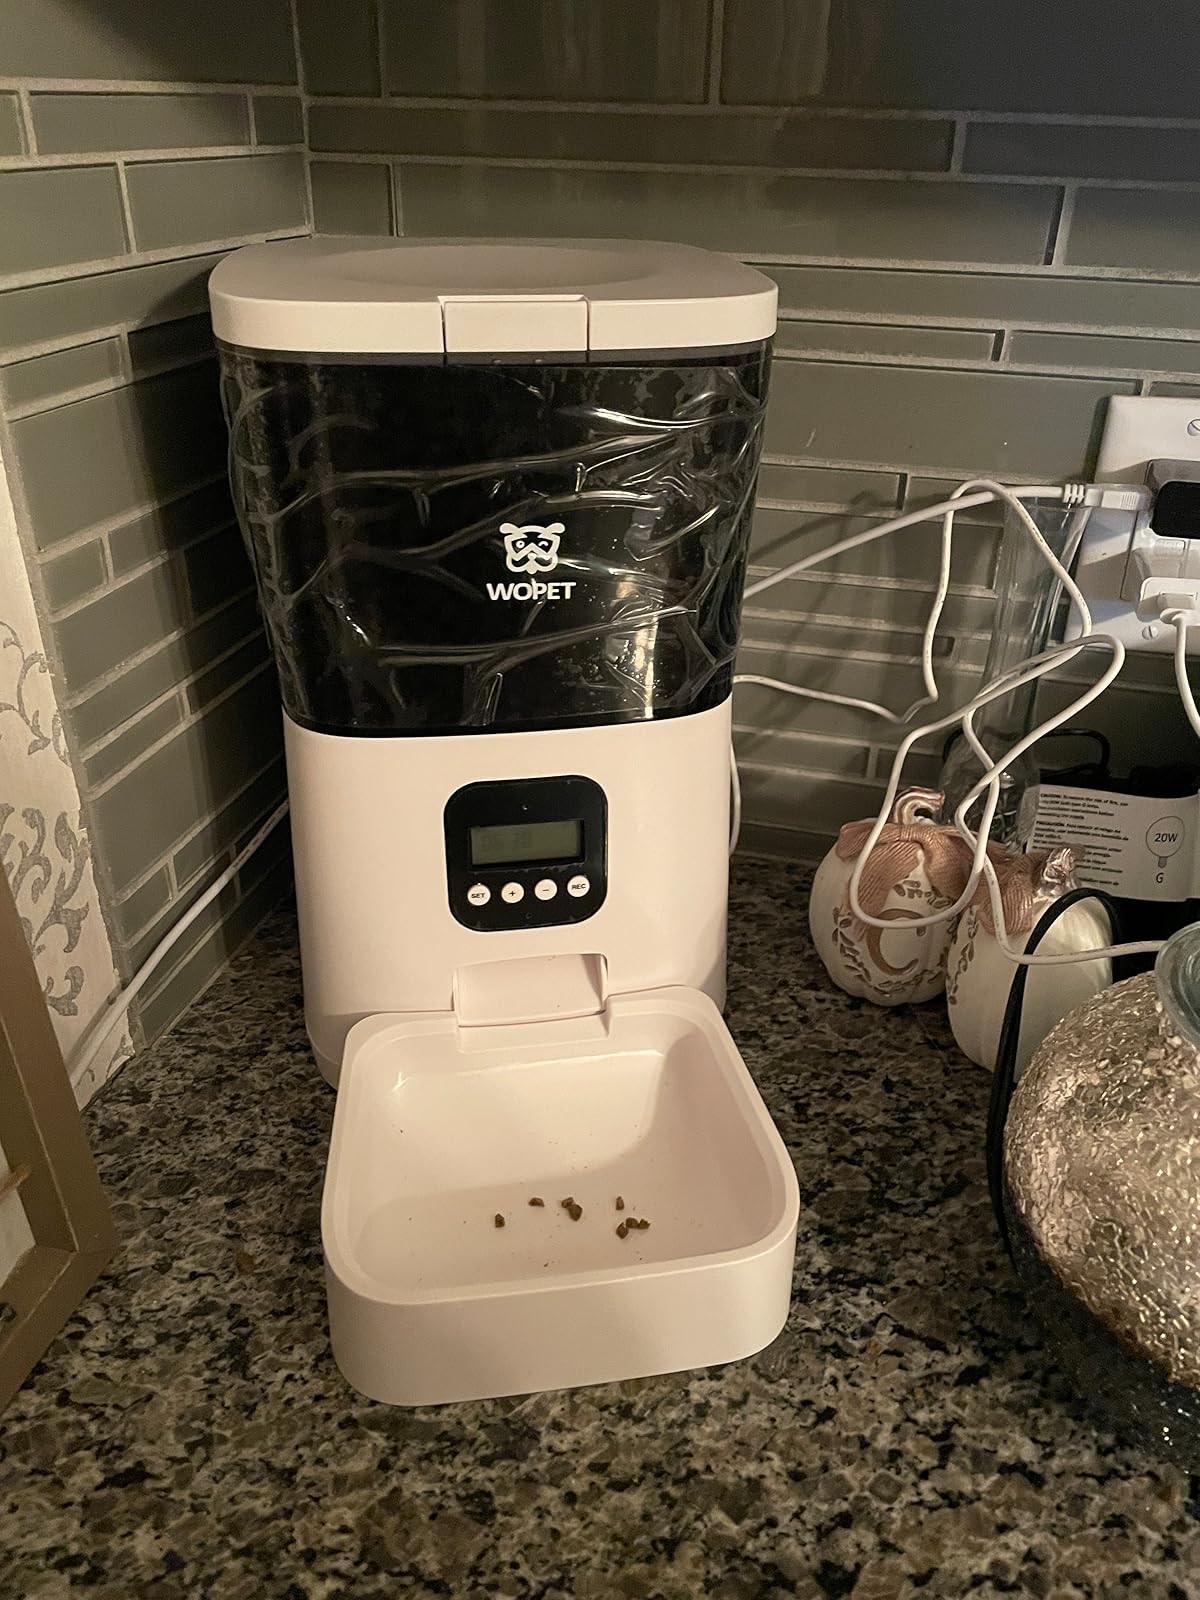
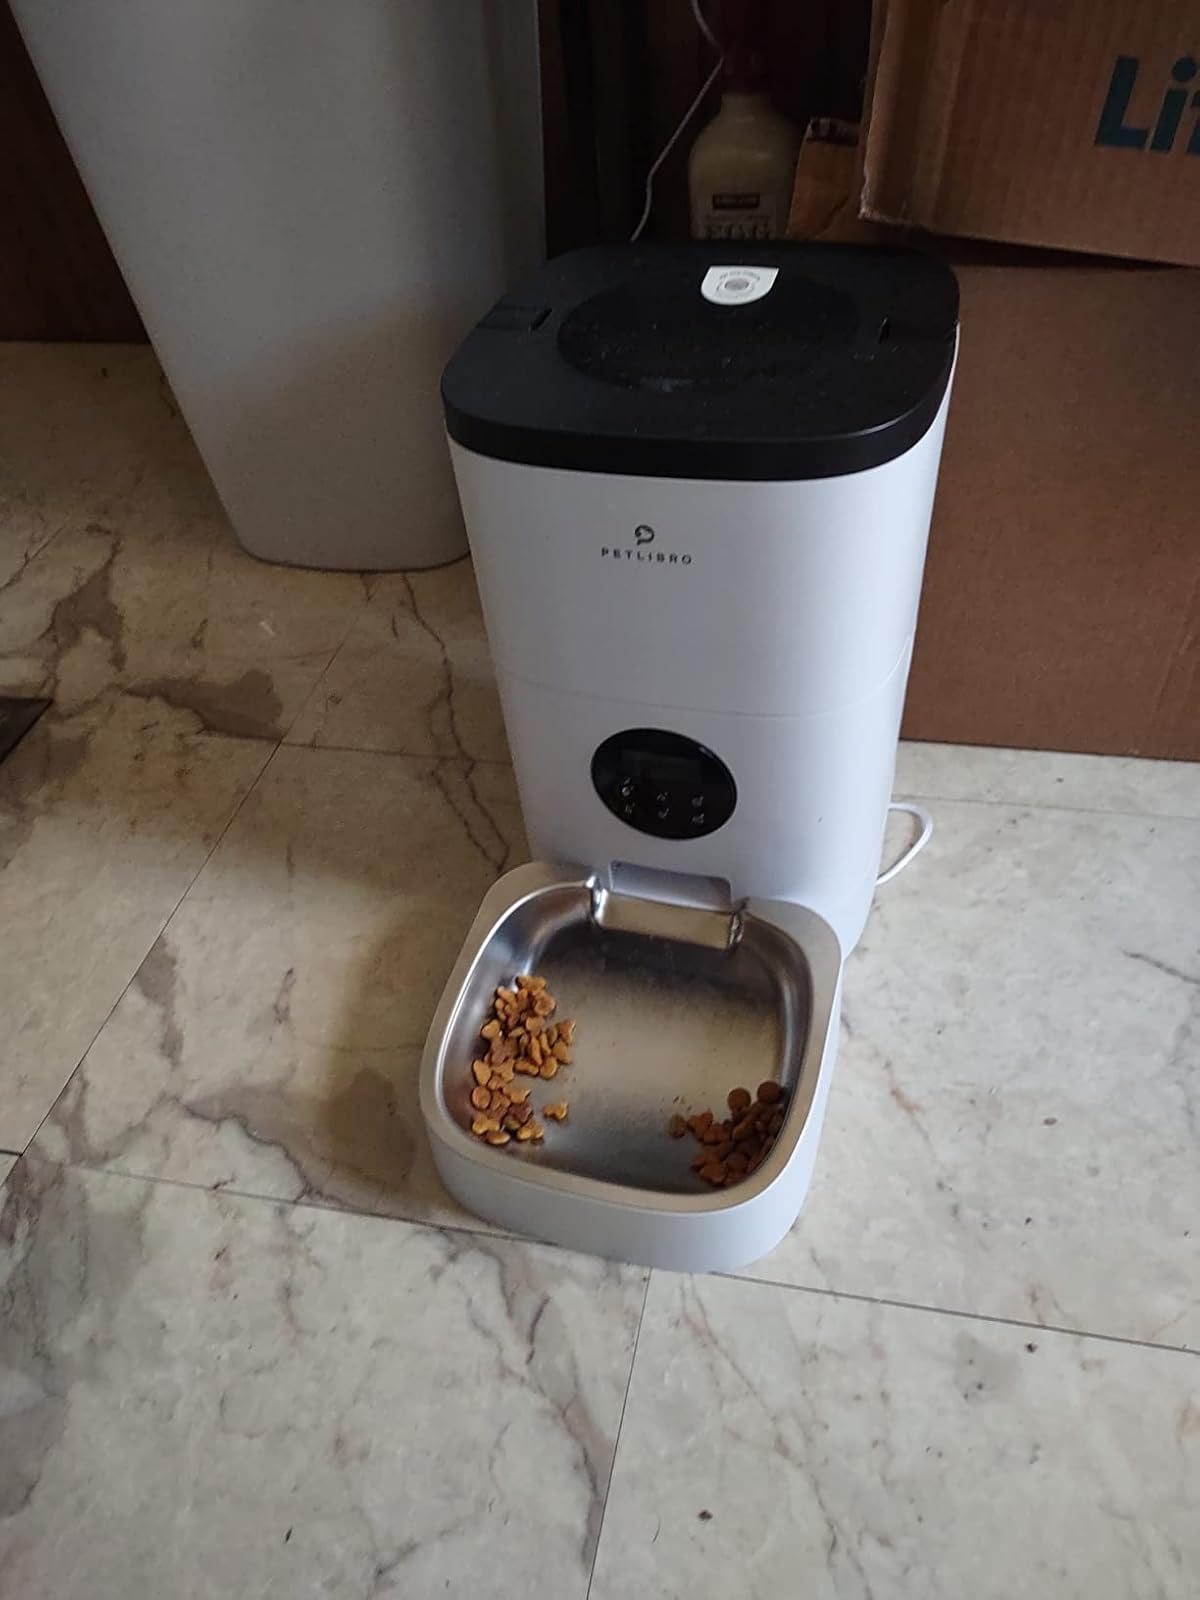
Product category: items_feeder
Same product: no